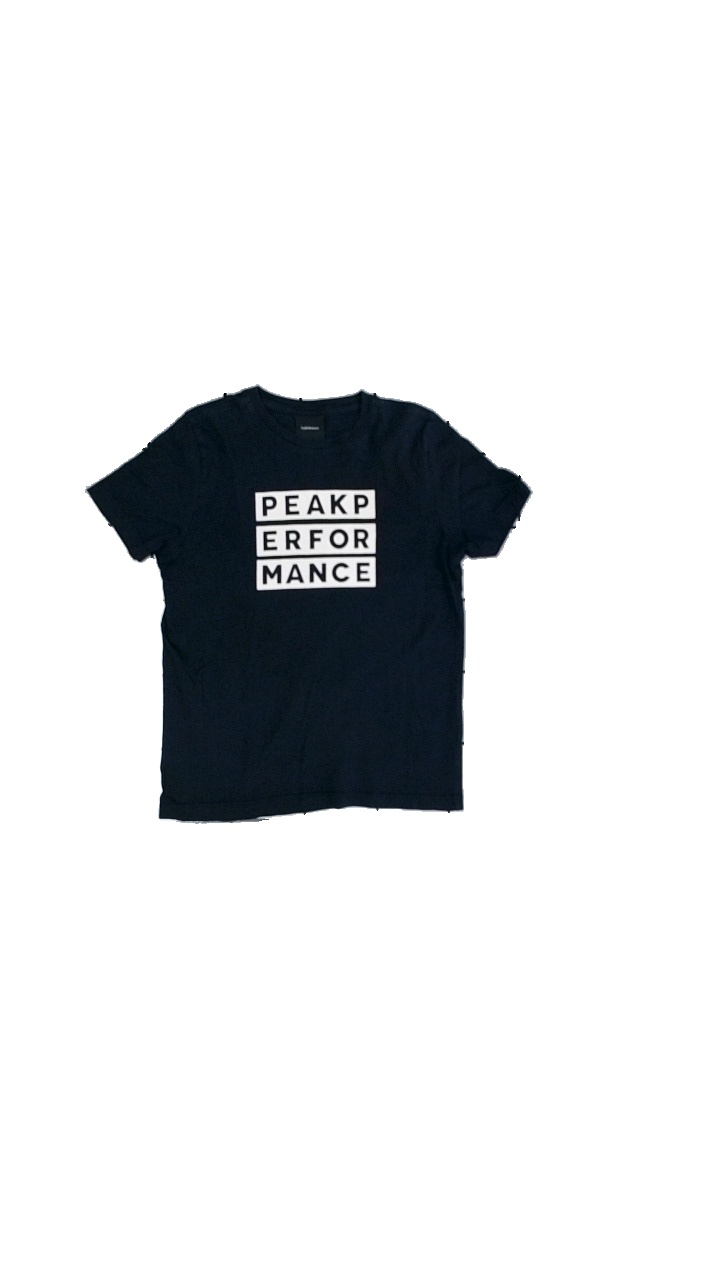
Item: T-shirt (Children)
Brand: Peak Performance
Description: t-shirt med text tryck
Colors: Black, White
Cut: C-collar
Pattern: Other
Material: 100% bomull
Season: All
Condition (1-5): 3
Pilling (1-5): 5
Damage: Blekt vid krage
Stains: Minor
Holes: Minor
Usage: Export
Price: <50